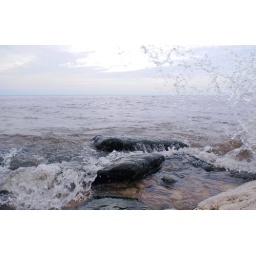
rocks in front of house